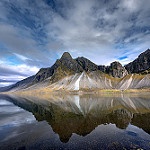
Scene: Outdoor